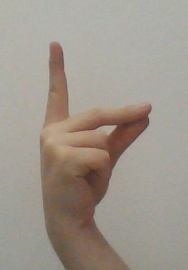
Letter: ta